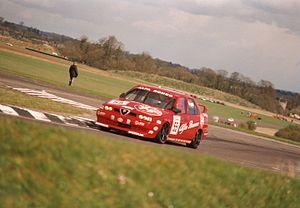
Gabriele Tarquini BTCC Truxton 4th April 1994